Ronni Kahn

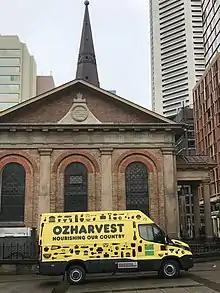
OzHarvest truck delivering food to St James' Church, Sydney supporting the church's Sister Freda Mission

Kahn founded OzHarvest in 2004, initially with the support of people in the restaurant and catering industries in Sydney. It is a non-denominational charity that rescues excess food which would otherwise be discarded and distributes it to charities supporting the vulnerable around Australia. After lobbying for changes to civil liability and health legislation that prevented food donors from supplying excess food, the legislation was changed in four Australian states, starting in New South Wales in 2005. Kahn says OzHarvest "delivers the equivalent of 25 million meals a year that would otherwise be dumped".